Paleontology in Mississippi

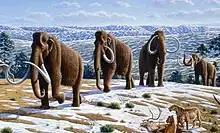
Woolly mammoths.

The Choctaw people of Mississippi believed that cannibalistic giants once used mammoths as beasts of burden. These beliefs could have been influenced by the folklore of runaway African slaves rather than being pure fossil legends in the strict sense, but the Paiute tribe of northern Nevada did wage a three year war against a race of cannibalistic red-haired giants, who they trapped in Lovelock Cave and then burned to death. Since the implementation of paleontology as a formal science in the state, many Cretaceous fossil sites have been serendipitously discovered in the process of searching for oil. Even prior to 1940, many such serendipitously discovered Cretaceous fossil sites were known. More recent remains have also aided the search for fossil fuels in Mississippi. Paleocene foraminiferans and ostracods have played this role in Clay County and younger Eocene fossils of the same taxa have also contributed to the search in Scott County.